Fascism

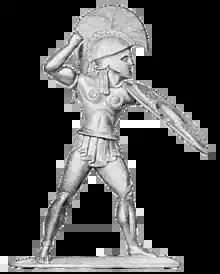
Depiction of a Greek Hoplite warrior; ancient Sparta has been considered an inspiration for fascist and quasi-fascist movements, such as Nazism and quasi-fascist Metaxism

Scholars place fascism on the far right of the political spectrum. Such scholarship focuses on its social conservatism and its authoritarian means of opposing egalitarianism. Roderick Stackelberg places fascism—including Nazism, which he says is "a radical variant of fascism"—on the political right by explaining: "The more a person deems absolute equality among all people to be a desirable condition, the further left he or she will be on the ideological spectrum. The more a person considers inequality to be unavoidable or even desirable, the further to the right he or she will be."